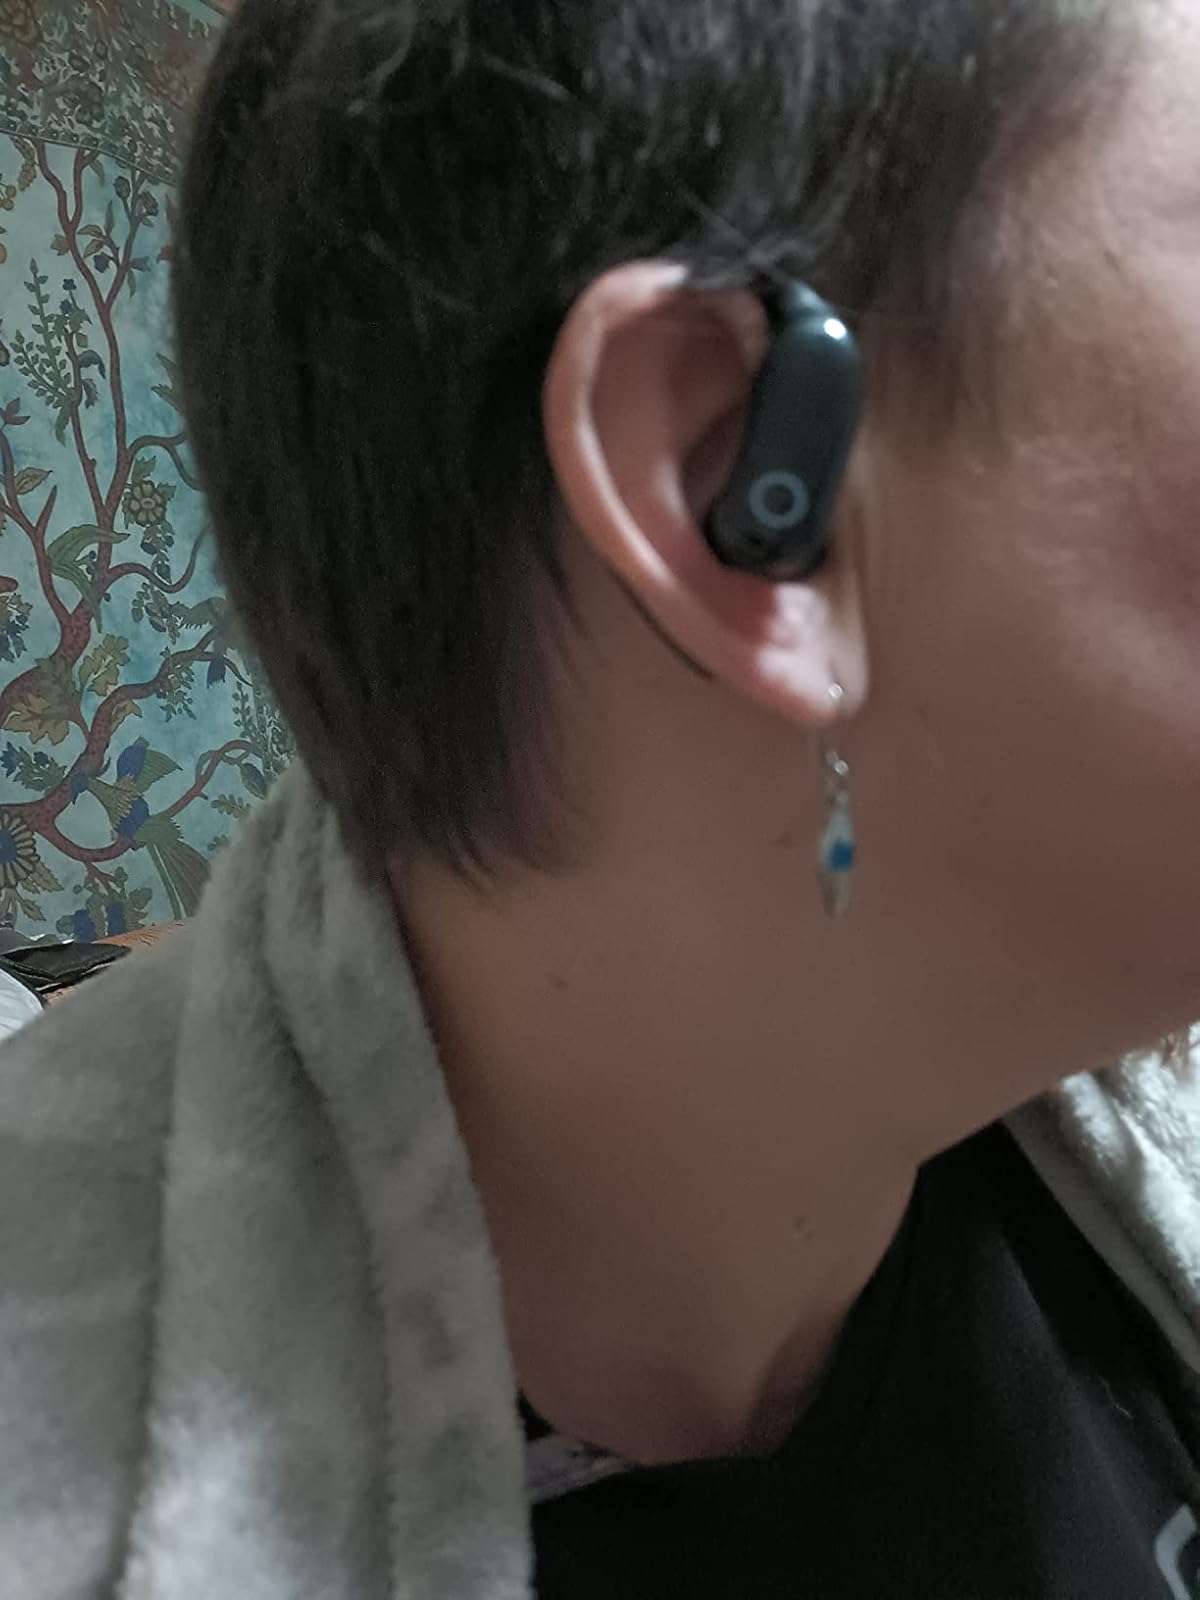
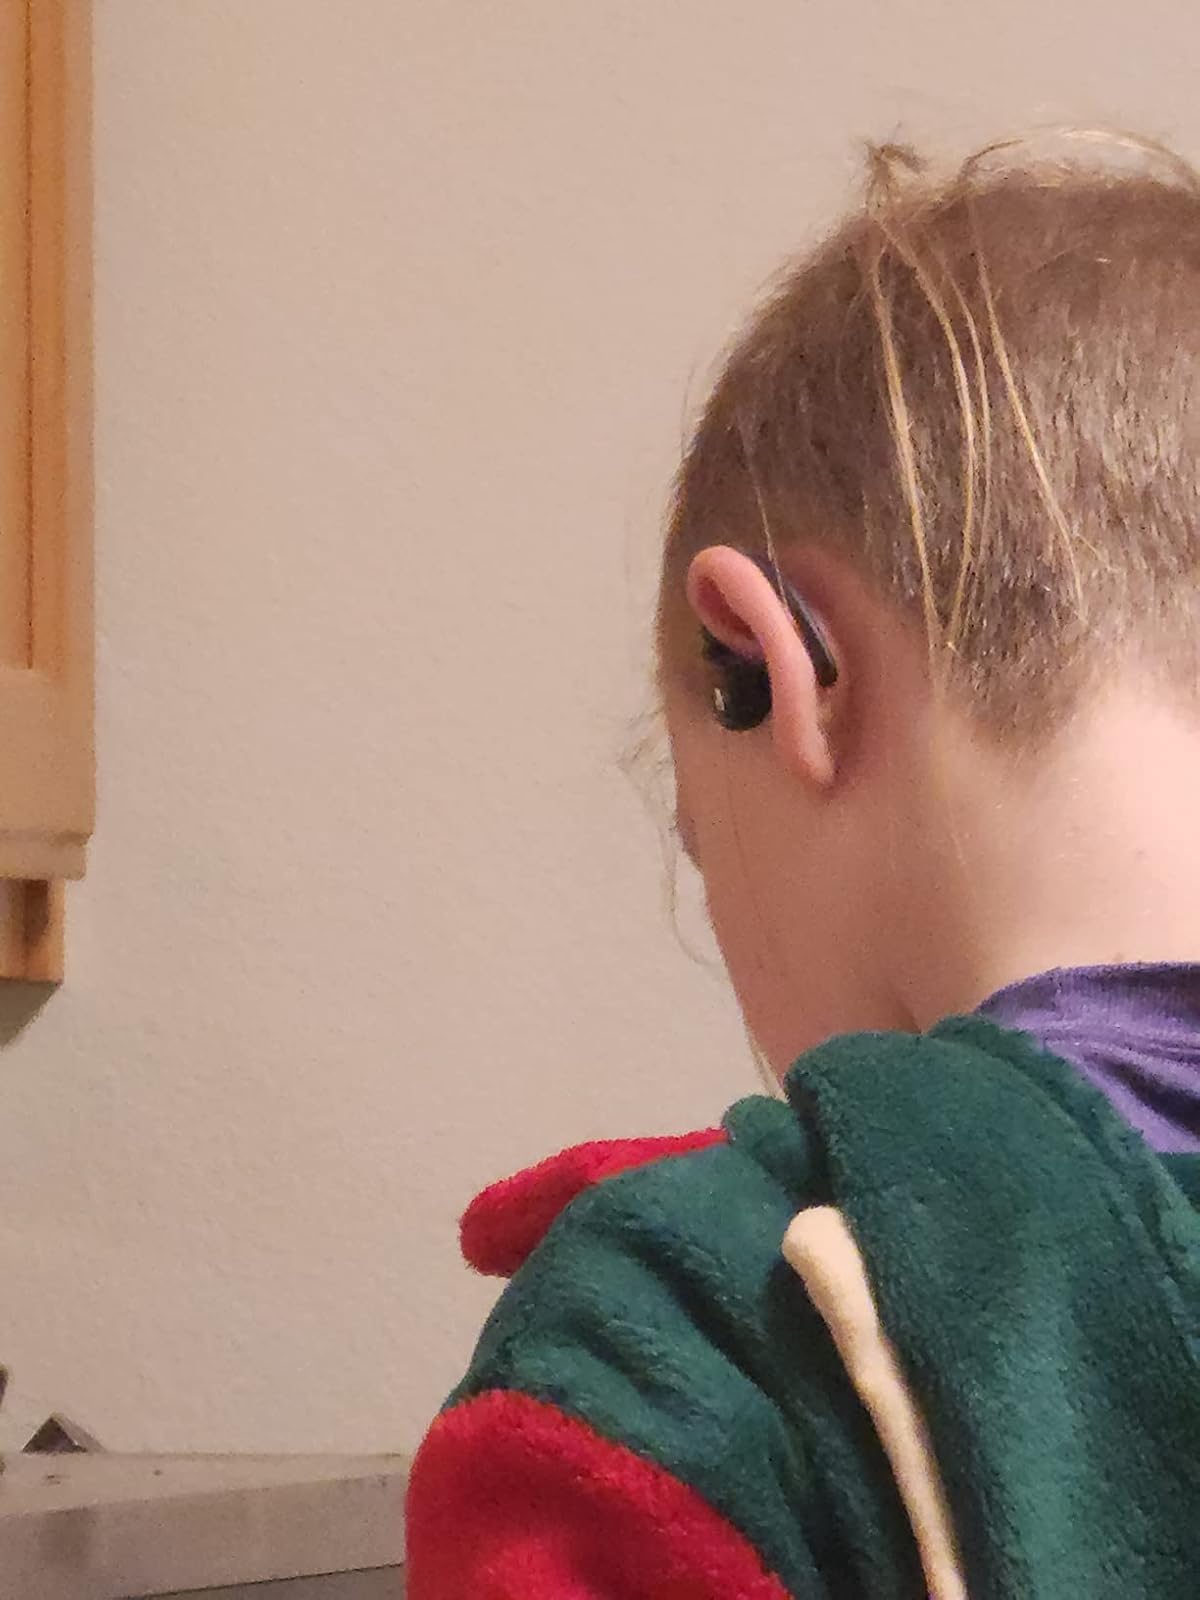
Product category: earbuds
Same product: no